Craposyncrasies

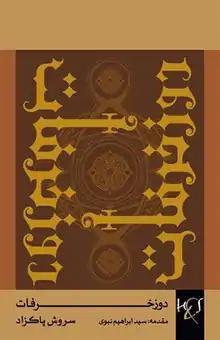

Craposyncrasies or Doozakhrafat is a book by Sorush Pakzad of satirical pieces in Persian, which were posted on his personal blog before publication. The book includes 107 stories about gods, prophets, and angels and was published in February 2012 by H&S Media. The publisher included the book among its top-sellers in 2014.